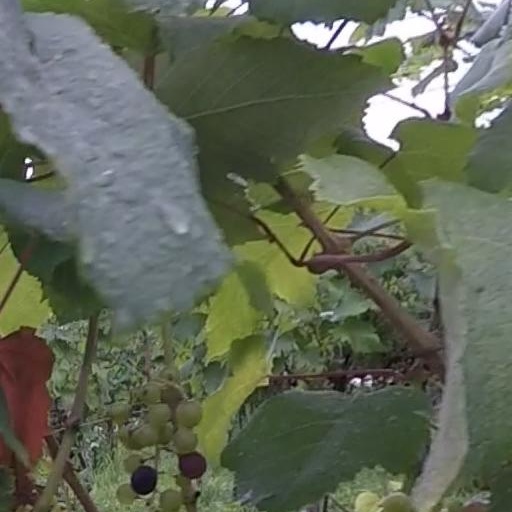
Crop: grape